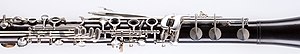
Schwenk & Seggelke / Produkter
Schwenk & Seggelke er en tysk klarinetproducent med base i Bamberg i Oberfranken i Bayern. Virksomheden producerer klarinetter efter det tyske grebssystem og det franske system samt en kombination af begge systemer, baseret på Böhm-systemet, et modulopbygget design. Virksomhedens specialitet er fremstilling af historiske klarinetter.